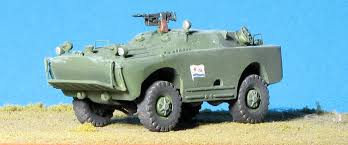
Label: BTR